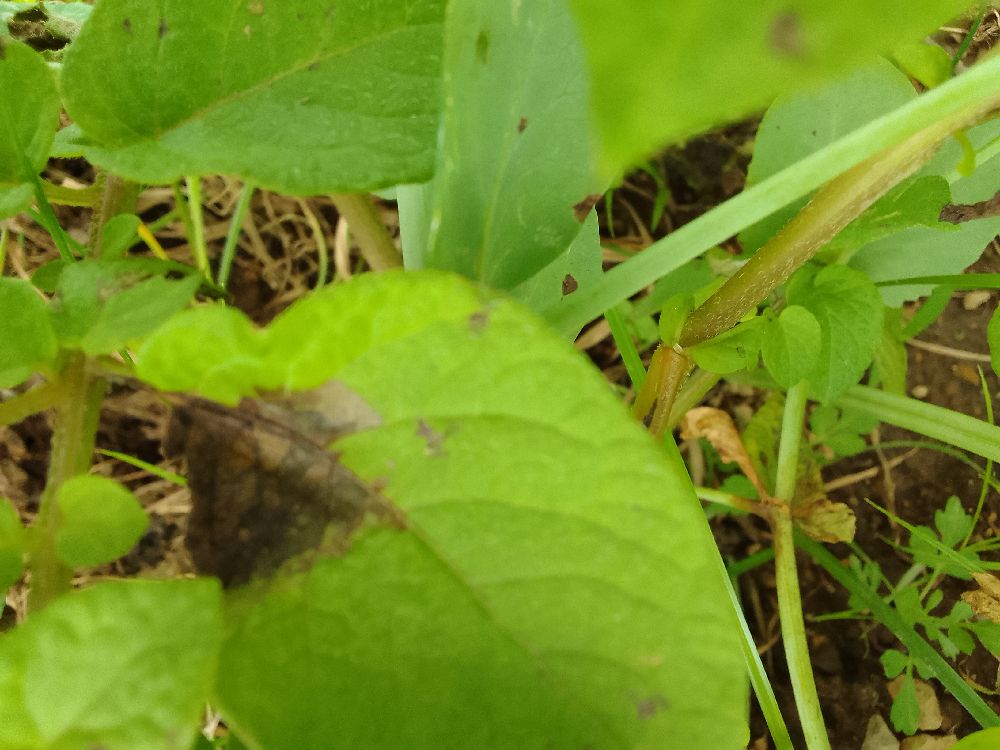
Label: Late blight